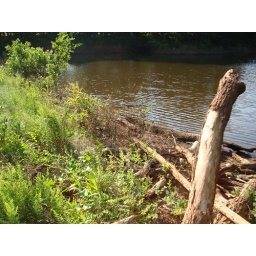
Kathy's Ponds and roads within 1 mile of her house / near Cooksey &amp;amp; Westminster, east of Guthrie